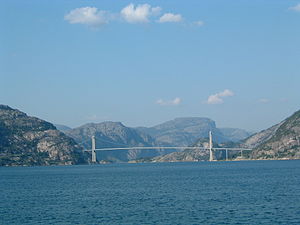
Lysefjorden i Forsand
Indsejlingen til Lysefjorden med Lysefjordbrua midt i billedet